Battle of Sitka

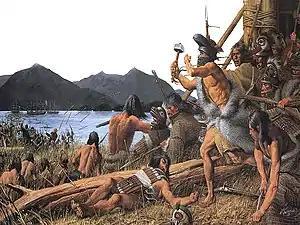
"Battle of Sitka" Louis Glanzman, 1988

The Battle of Sitka in 1804 was the last major armed conflict between the Russians and Alaska Natives, and was initiated in response to the destruction of a Russian trading post two years before. The primary combatant groups were the Kiks.ádi ("Ones of "Kíks"", Frog/Raven) clan of Sheetʼká Xʼáatʼi (Baranof Island) of the Tlingit nation and agents of the Russian-American Company assisted by the Imperial Russian Navy.